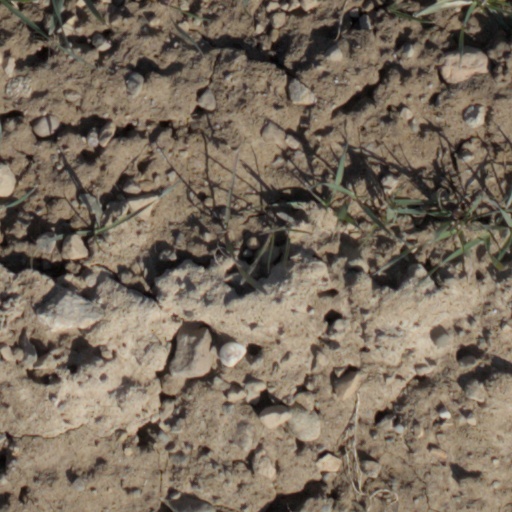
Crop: wheat